Godwin Friday

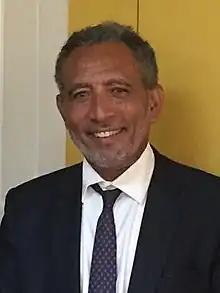
Friday in 2019

Godwin Elliot Loraine Friday (born 28 September 1959); is a Vincentian politician. Friday is the leader of the opposition of Saint Vincent and the Grenadines, Member of Parliament for the Northern Grenadines, and President of the New Democratic Party.